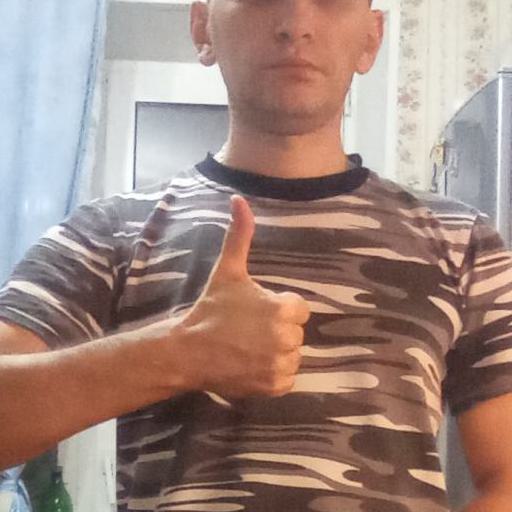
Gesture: like